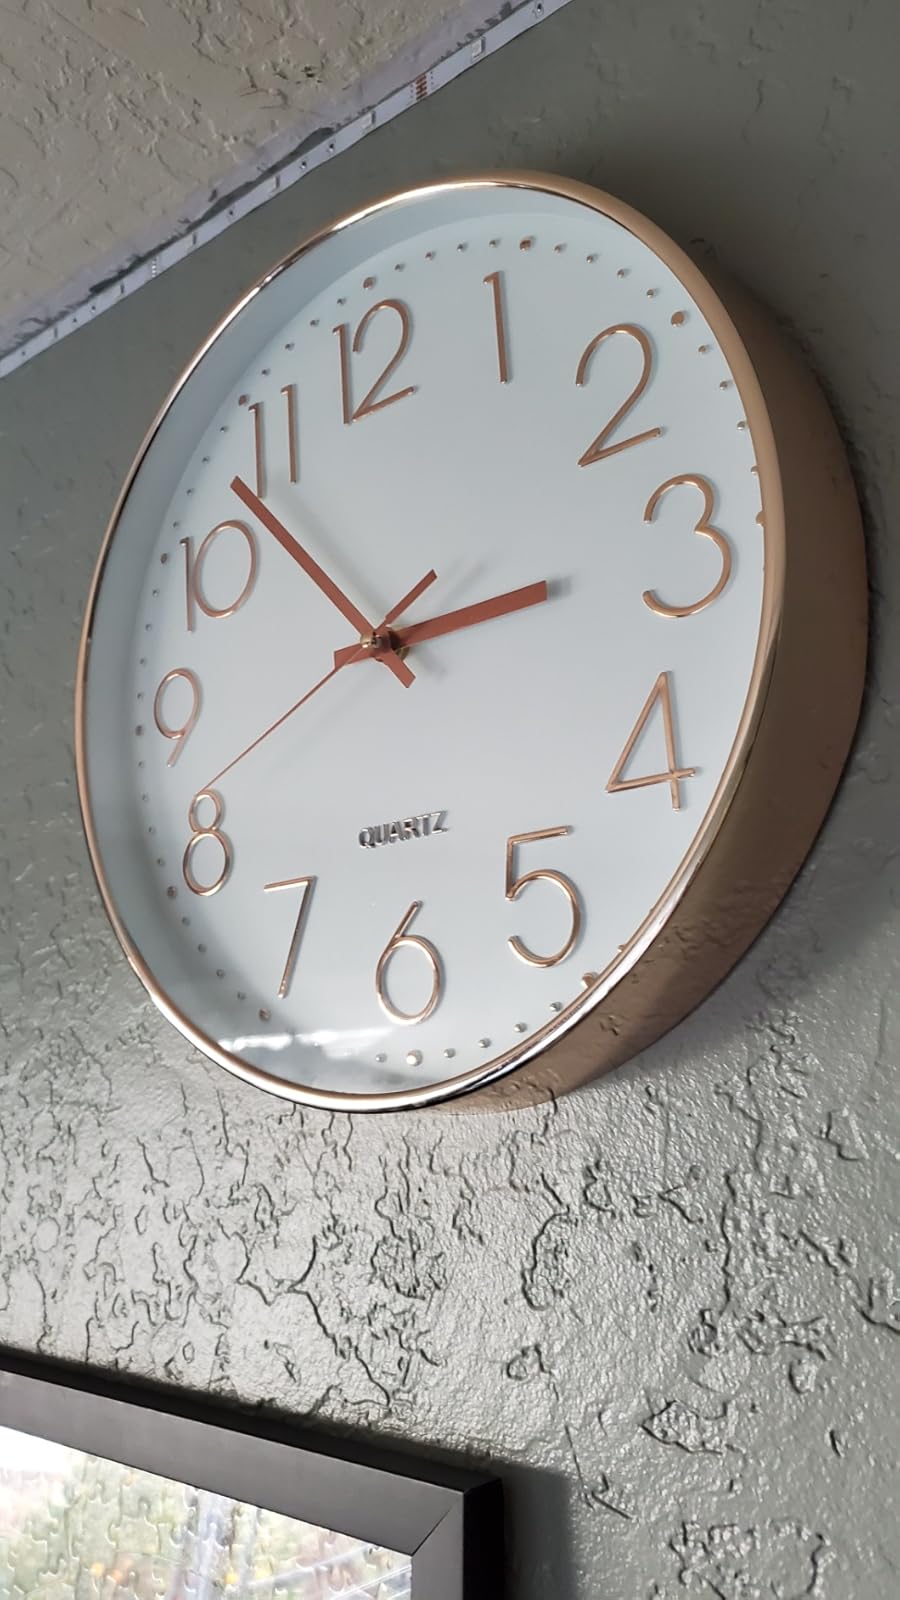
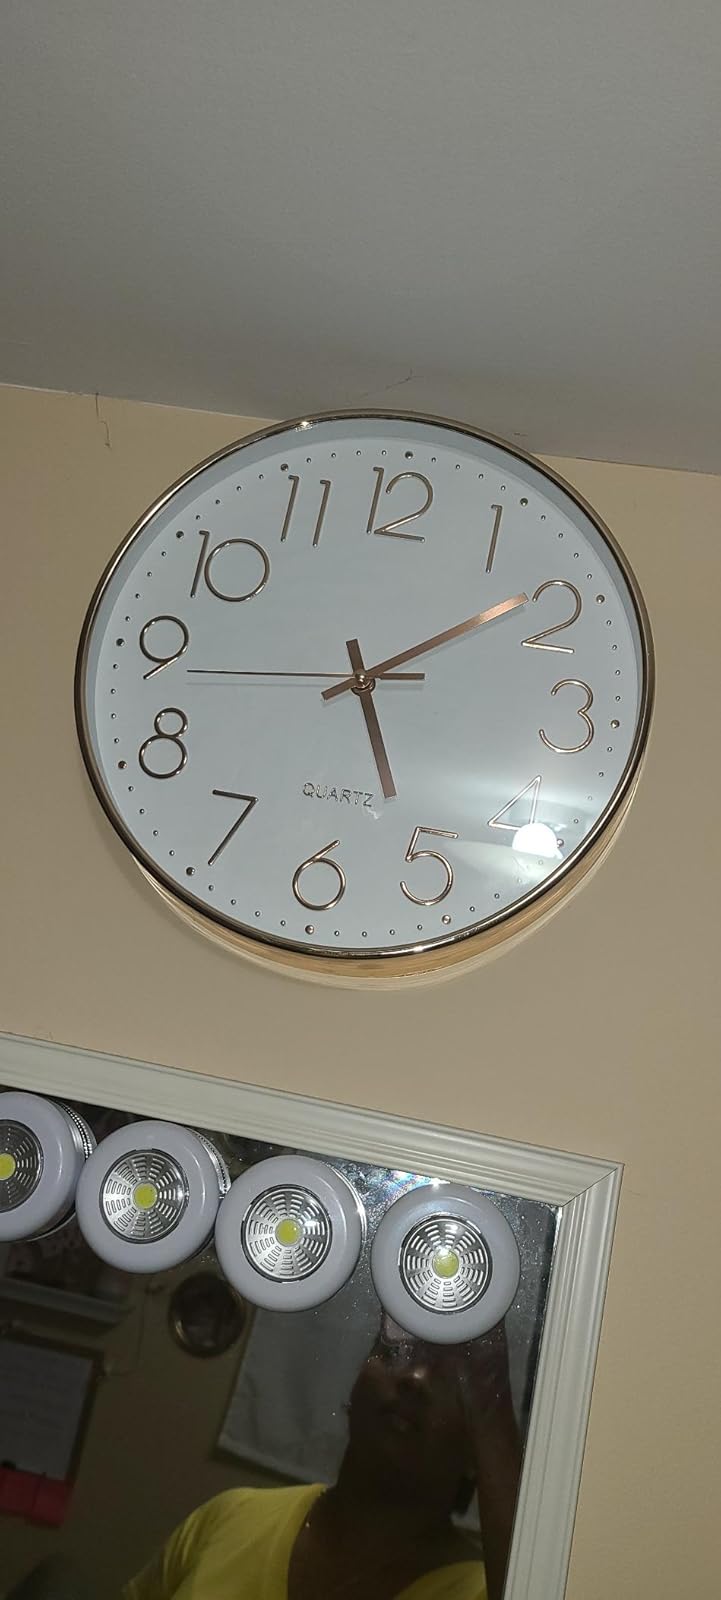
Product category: clock
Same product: yes